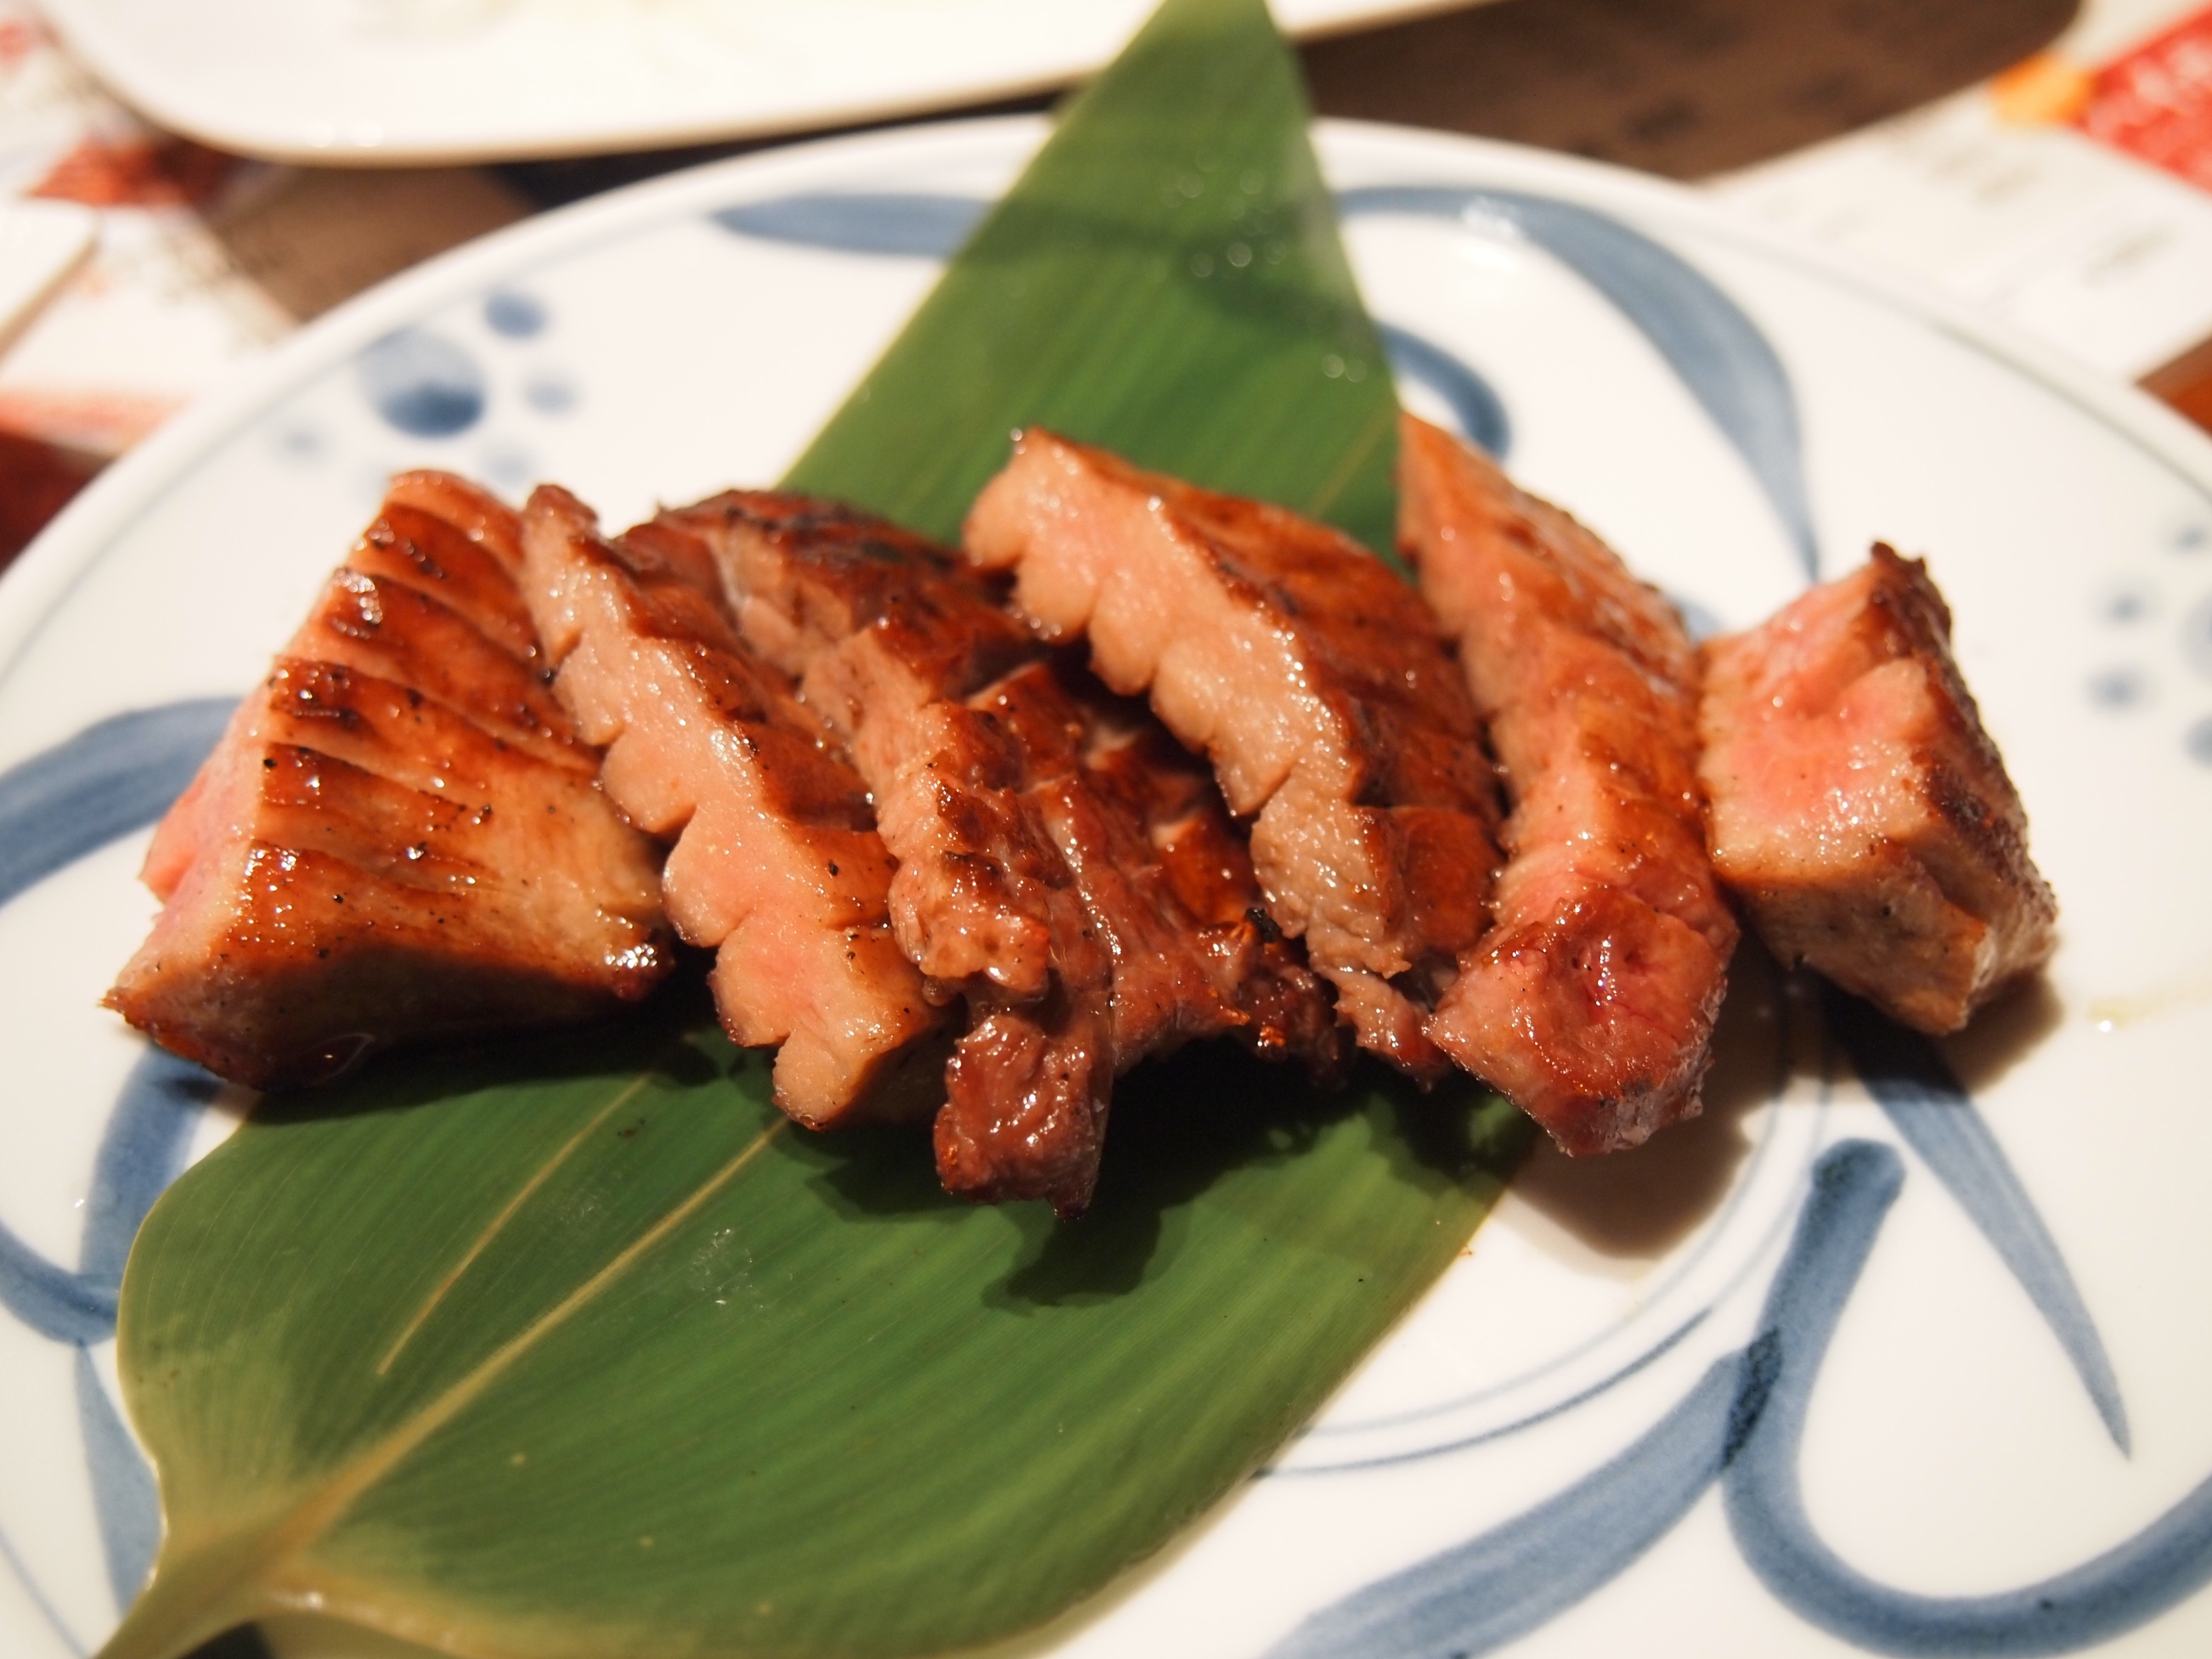
dish, meal, food, fish, meat, cuisine, asian food, yuraku cho, chinese food, beef tongue, green onions and